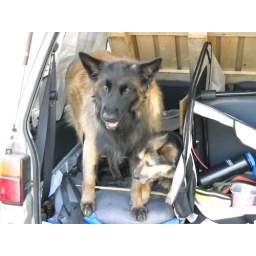
Dog seat in the car